Swami's

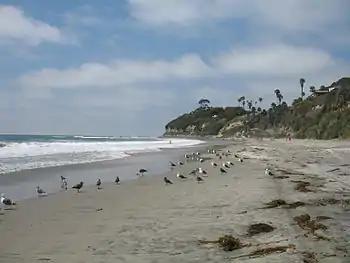
The beach at Swami's, looking north towards the point. Encinitas, California, 2007

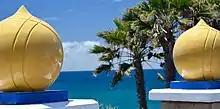
A view of the ocean from Swami's park at the top of the stairs

Swami's is an area in San Diego County, California, that contains Swami's Beach and other local attractions. The beach, also known as "Swami’s Reef'" and "Swamis", is an internationally known surfing spot, a point break located in Encinitas. Swami's was named after Swami Paramahansa Yogananda, because the grounds and hermitage of the Self-Realization Fellowship ashram, built in 1937, overlook this reef point. The name "Swami's" is also given to the sand beach that extends south from the point to the next beach access point, which is next to the San Elijo State Beach camping area; this more southerly surf spot often goes by the name "Pipes".